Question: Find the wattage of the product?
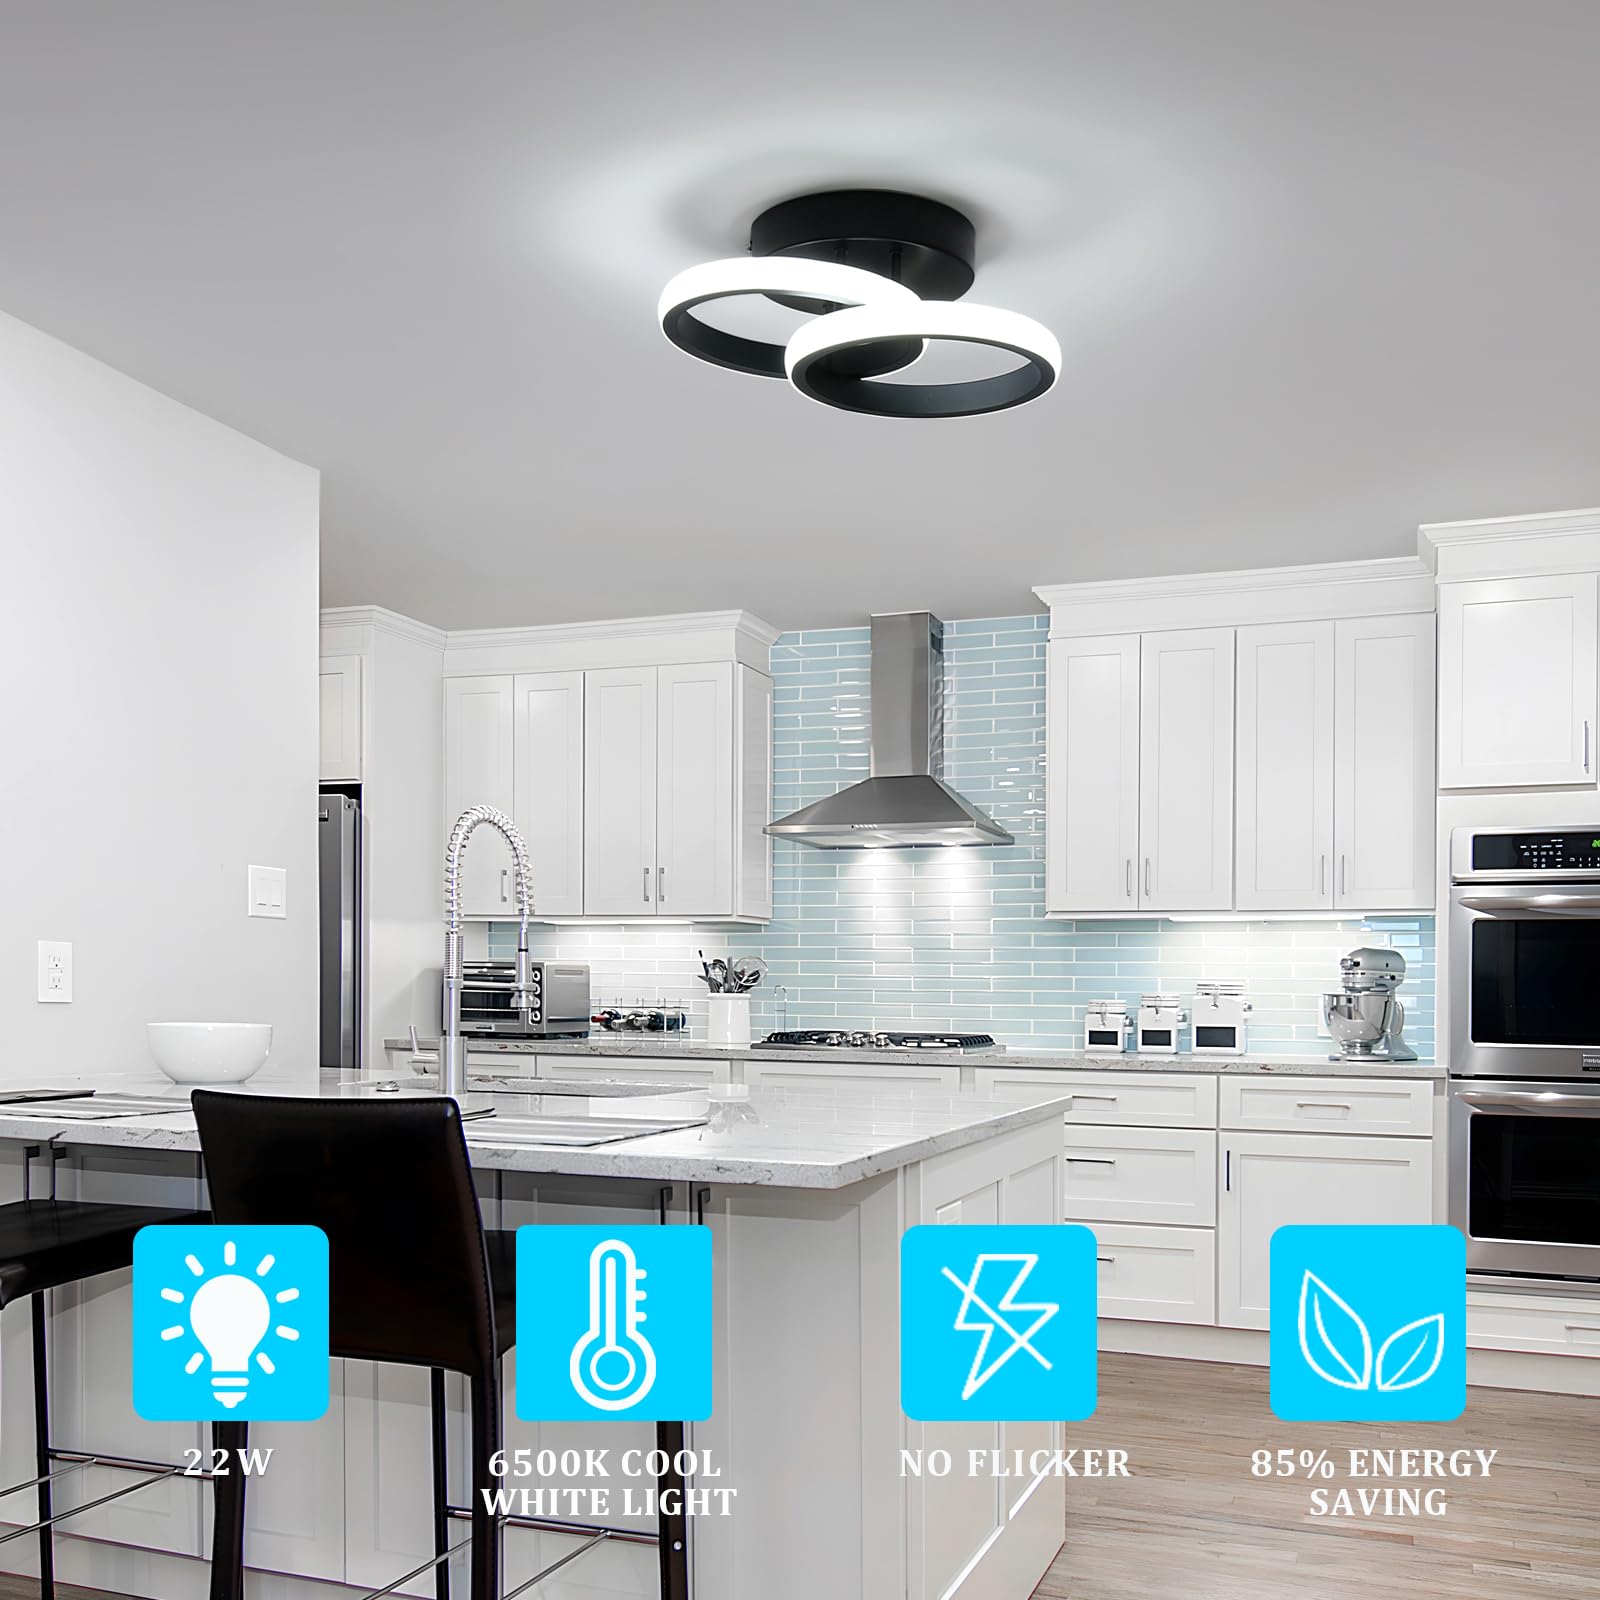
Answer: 22.0 watt